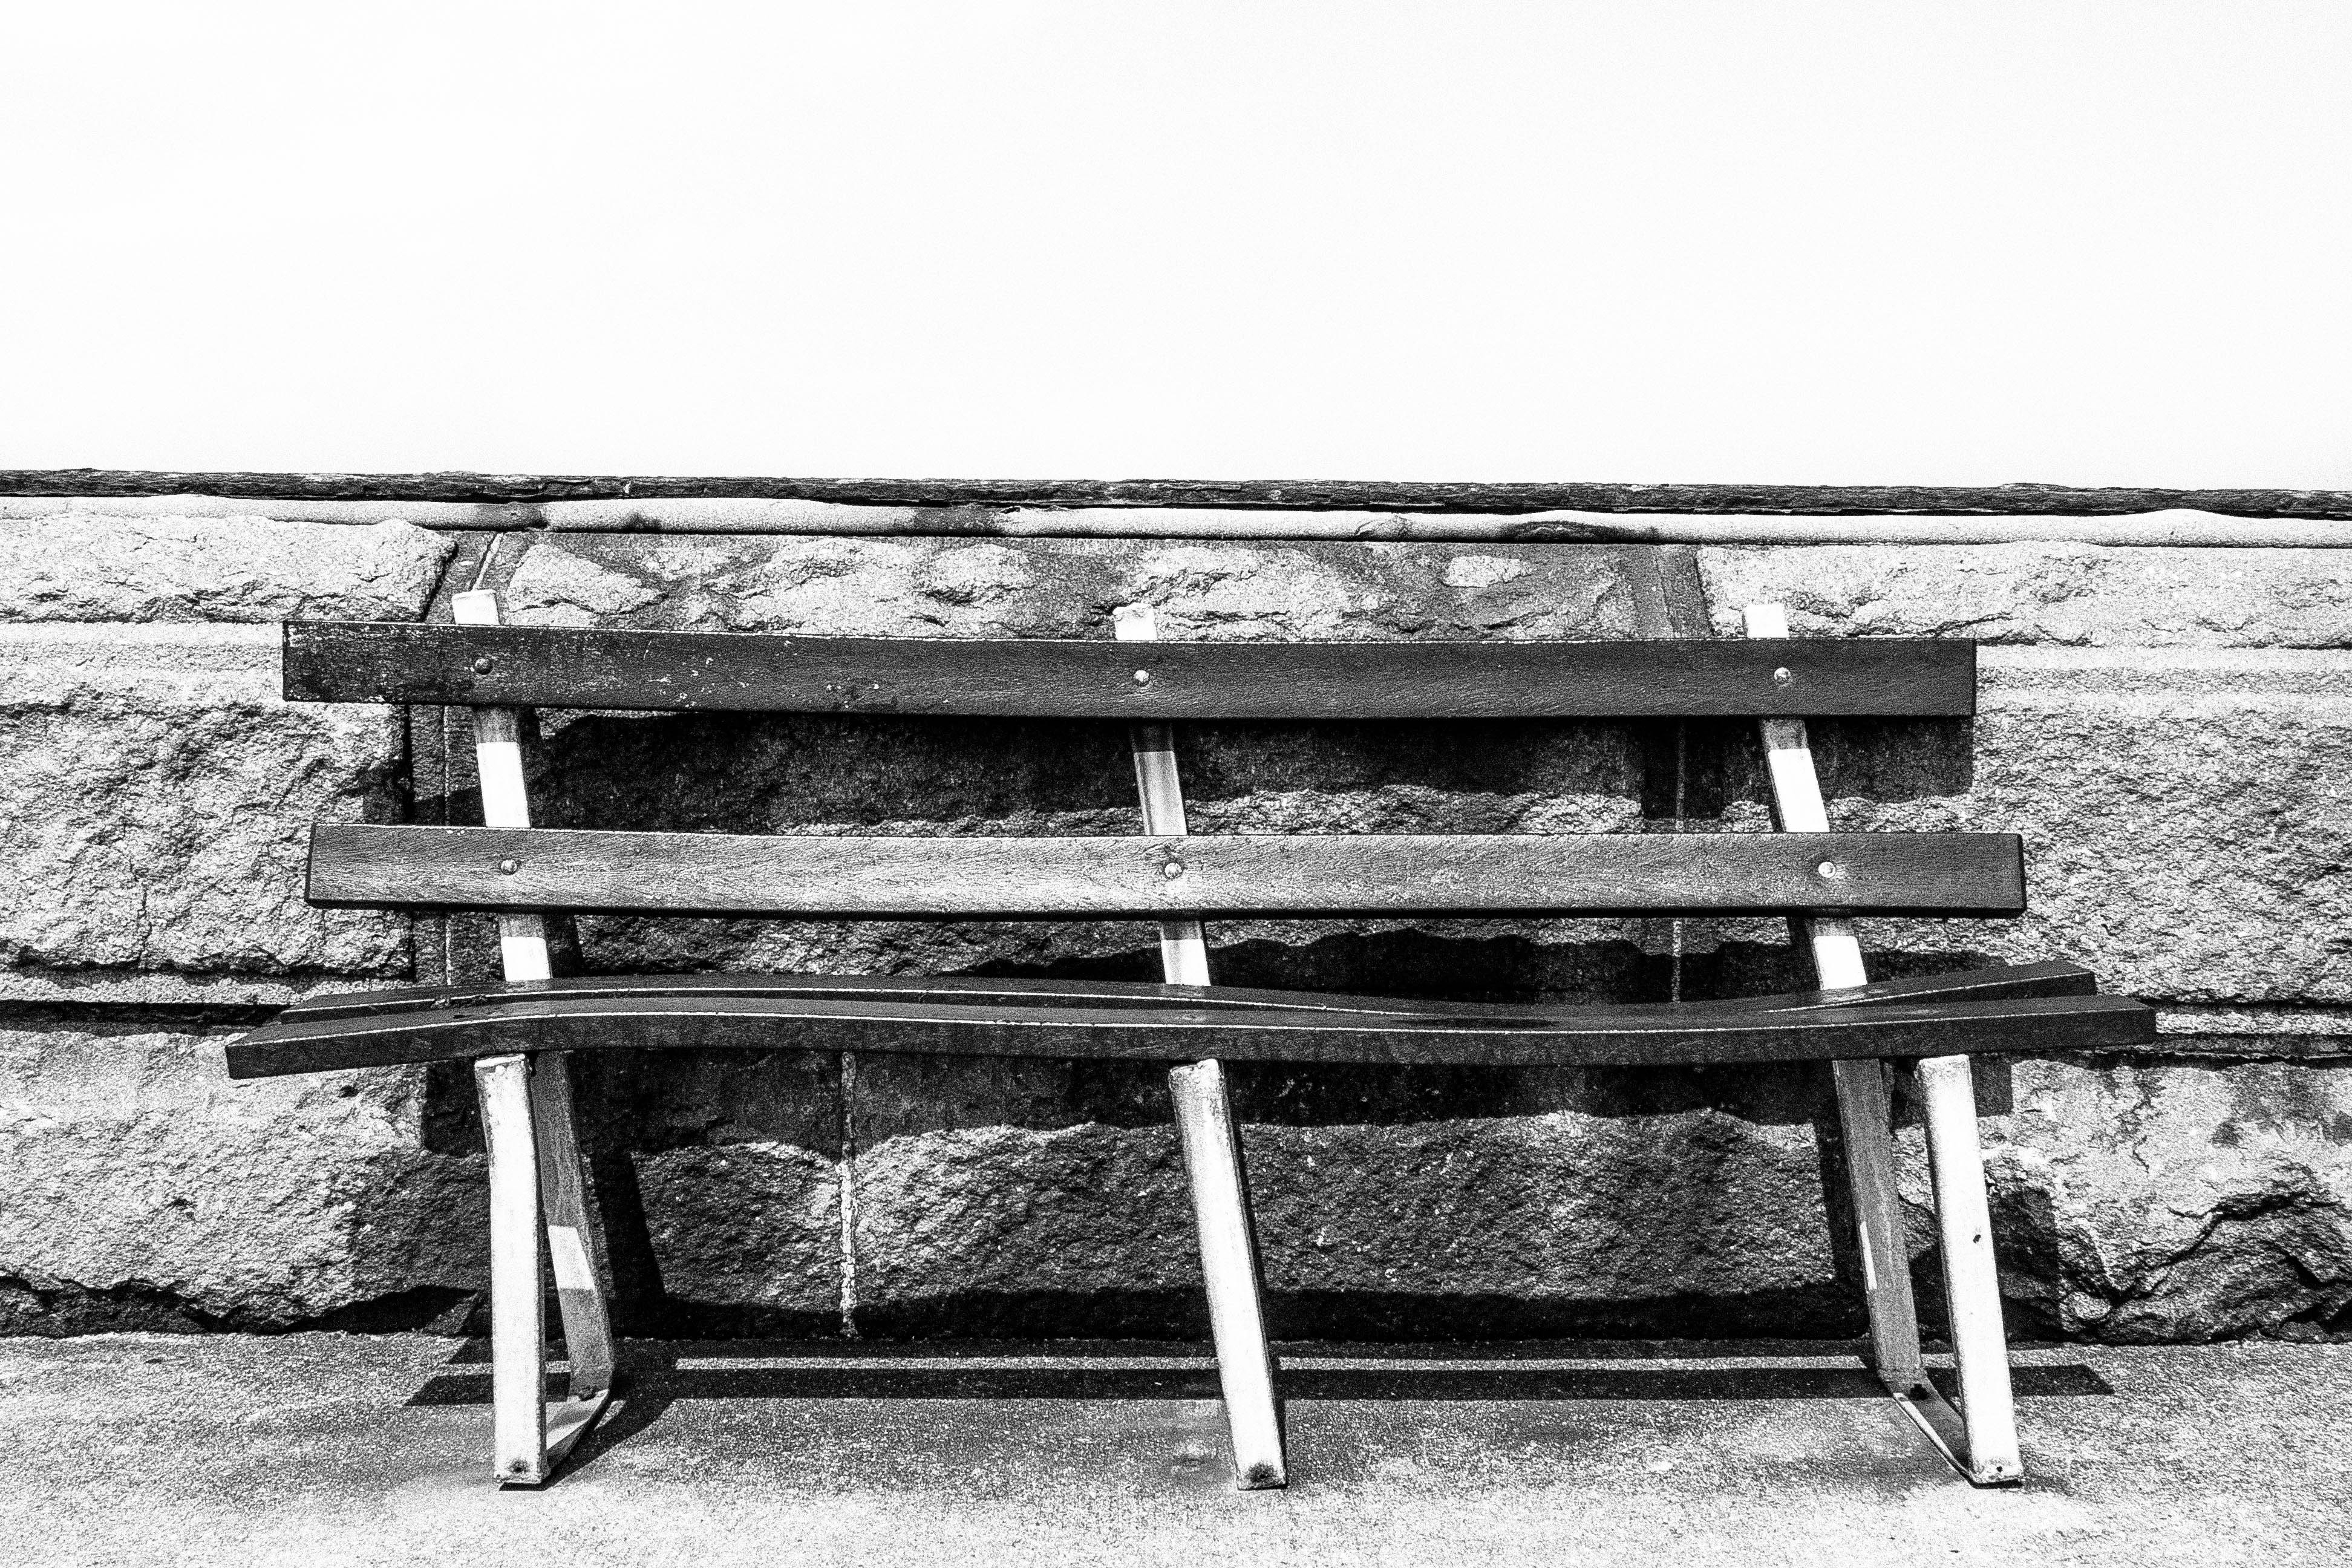
black and white, wood, white, bench, seat, shack, park, furniture, monochrome, bw, blackandwhite, parkbench, distorted, bent, warped, wonky, brokenbench, bwbench, bentbench, artisticbench, stockbench, warpedbench, distortedbench, warpedseat, stockphotoofbench, monochrome photography